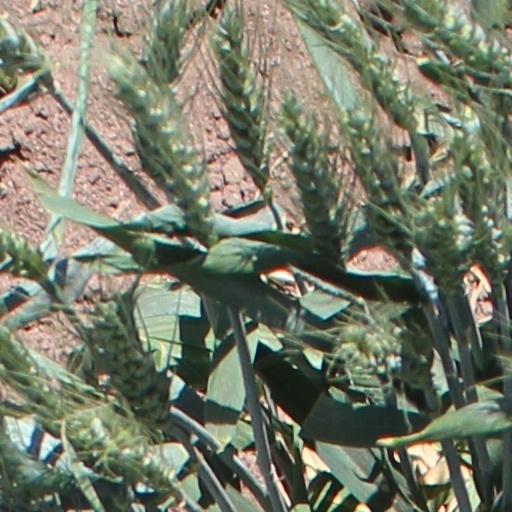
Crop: wheat